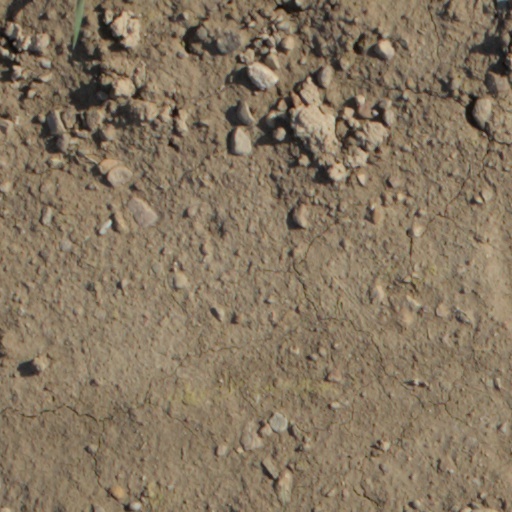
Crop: wheat